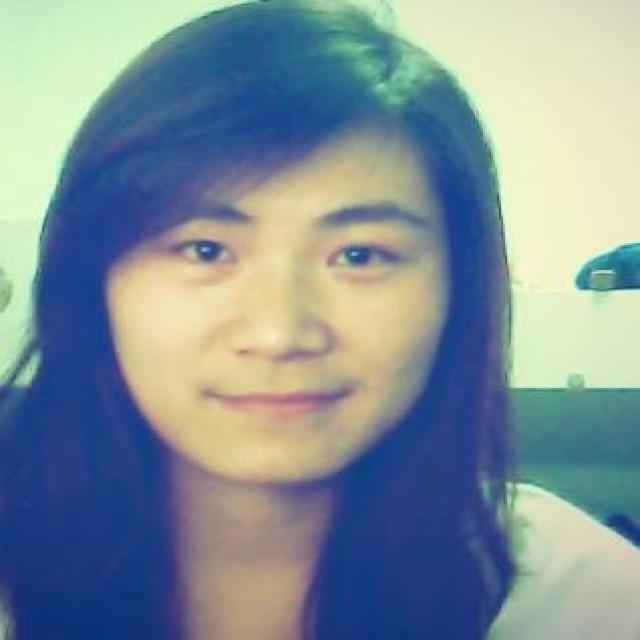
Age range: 21-44